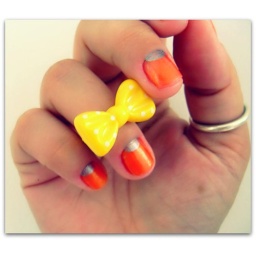
in yellow, orange and silver